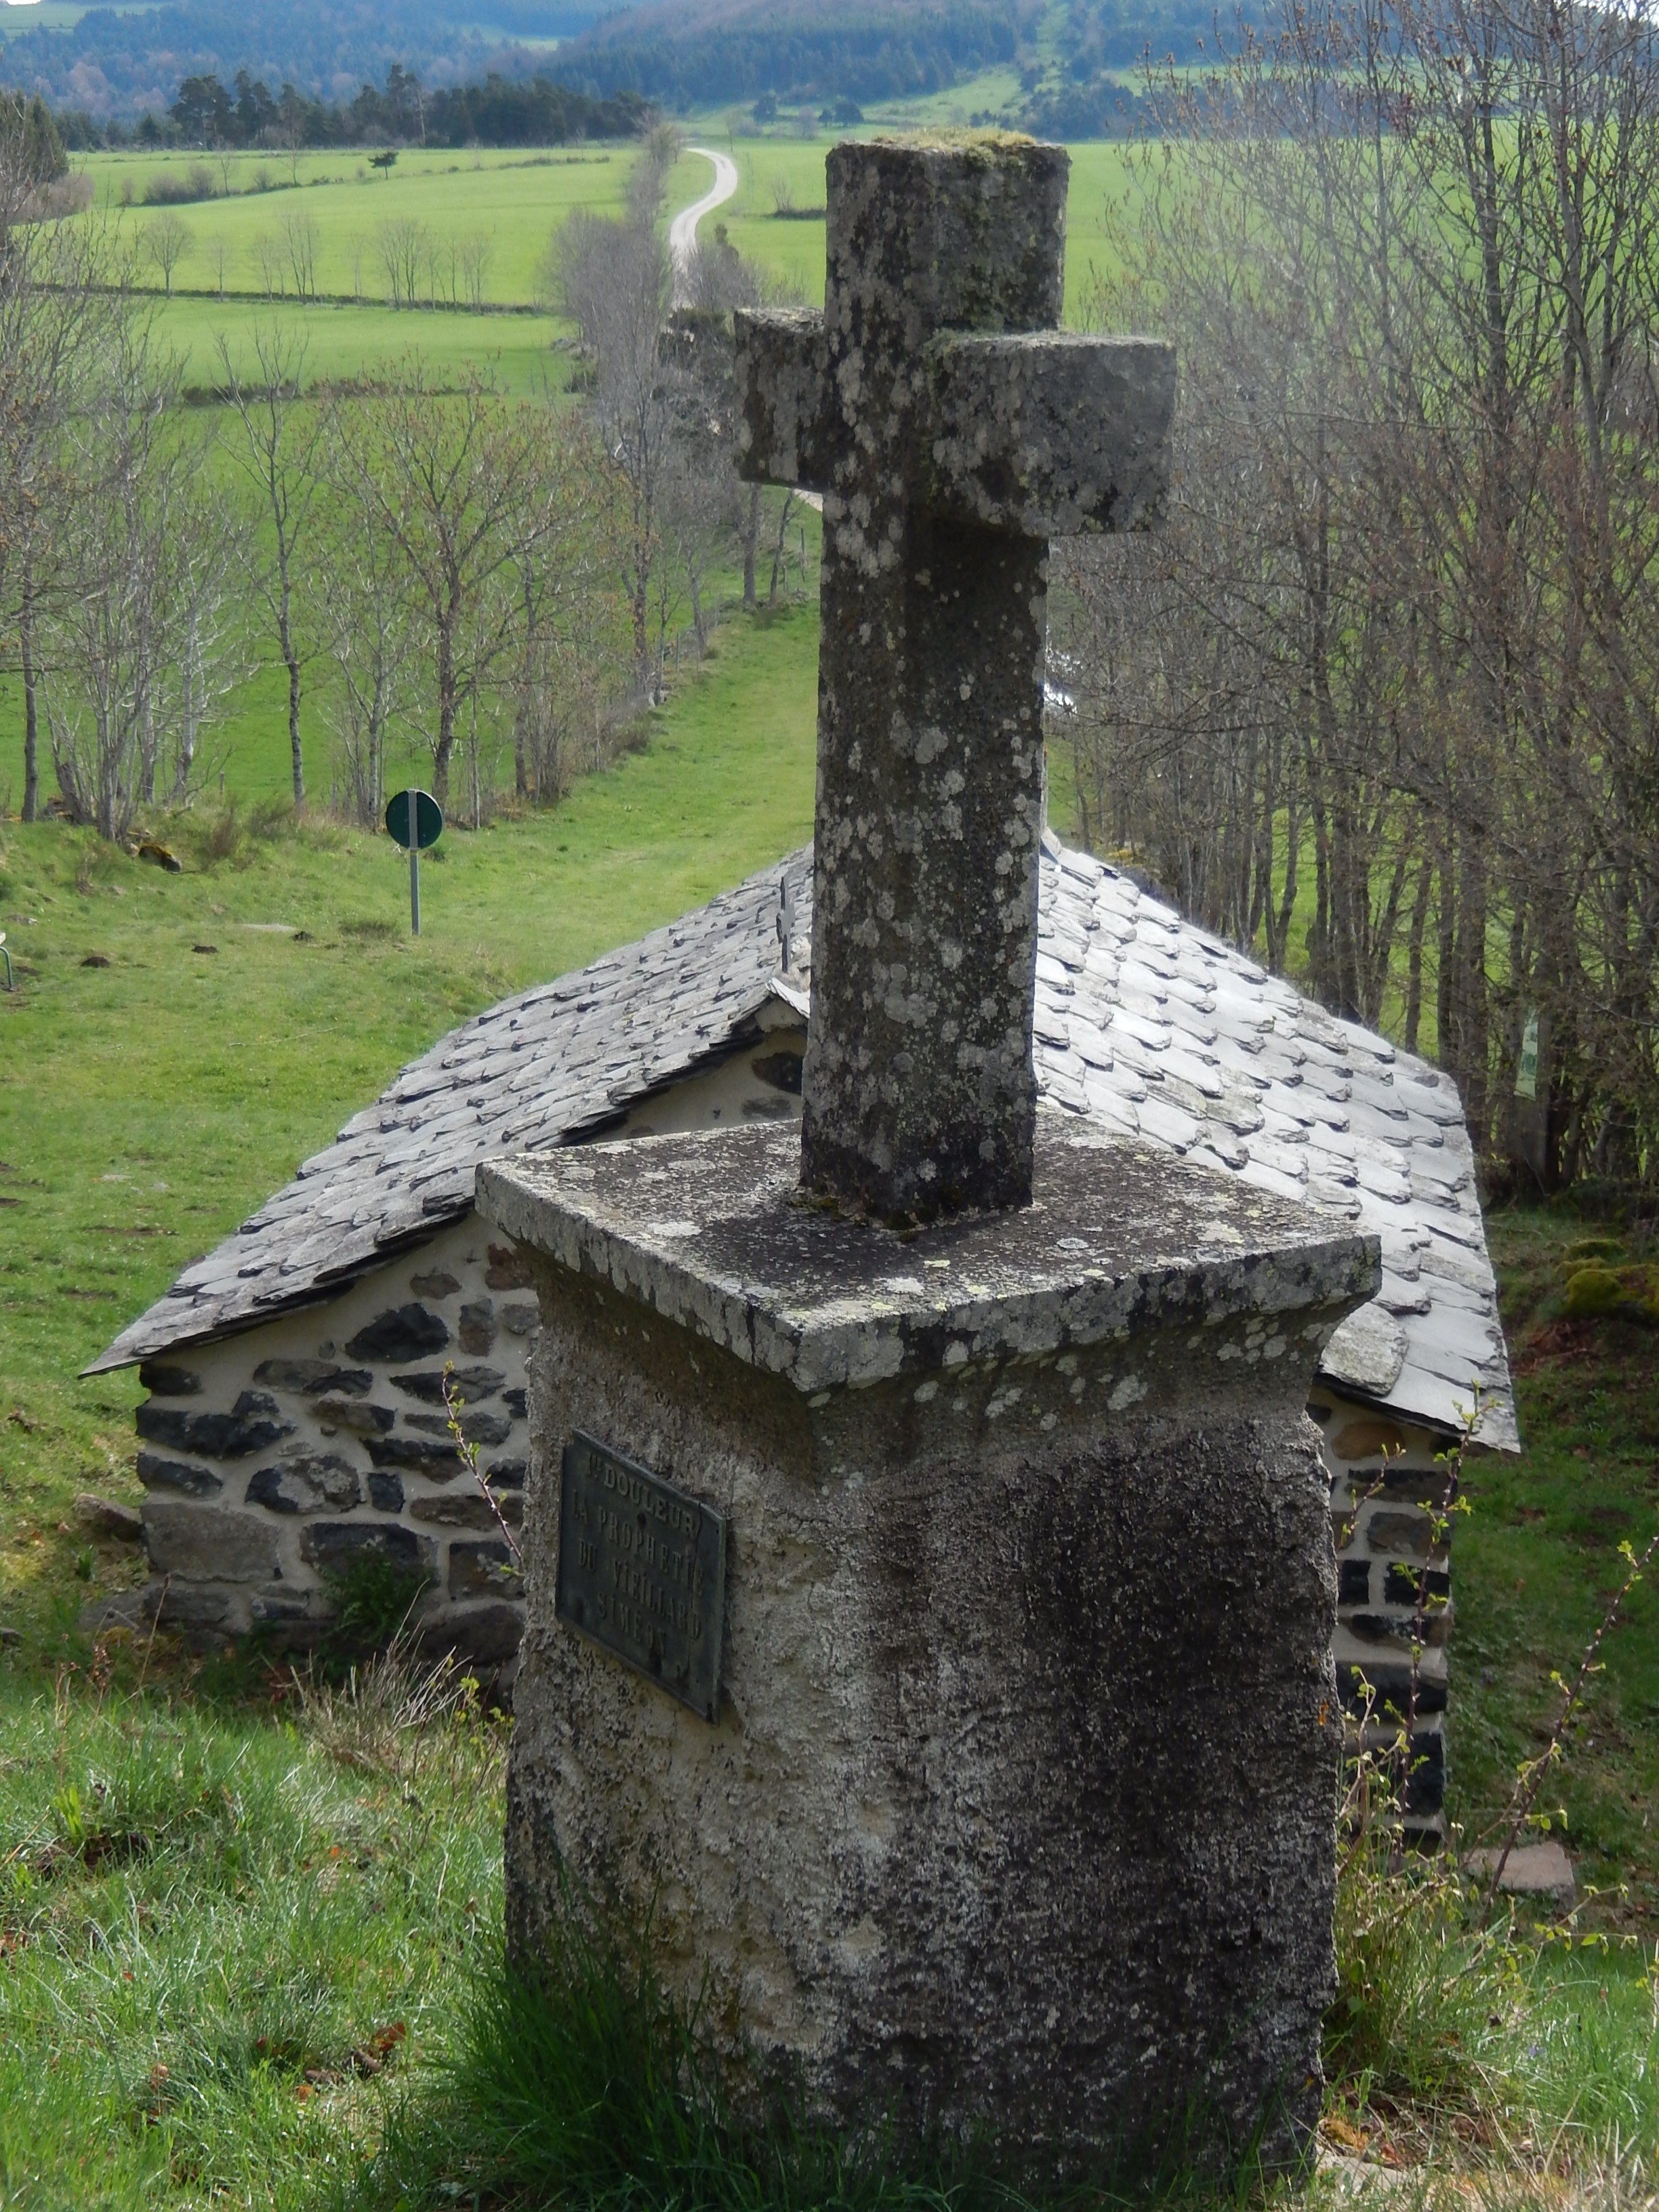
monument, chapel, cross, grave, sculpture, memorial, ruins, headstone, pierre, monolith, stele